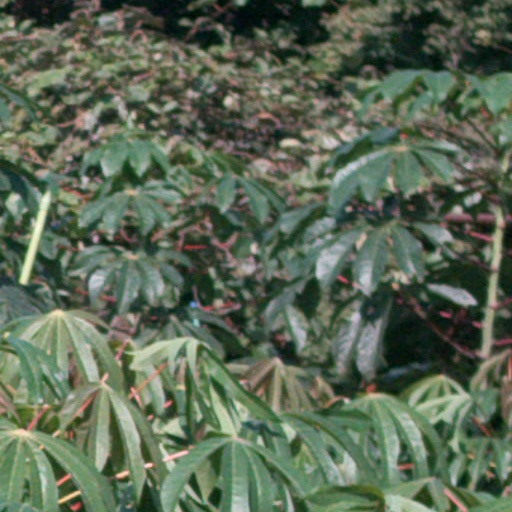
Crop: cassava